Samuel Alexander

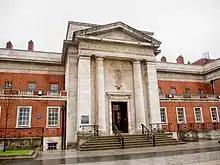
The Samuel Alexander Building at the University of Manchester

Alexander died on 13 September 1938. He was unmarried and his ashes lie in Manchester Southern cemetery (British Jewish Reform Congregation section). He left money to the University of Jerusalem and the University of Manchester. John Laird, his literary executor, edited "Philosophical and Literary Pieces" (1939). His papers were left to the John Rylands Library.